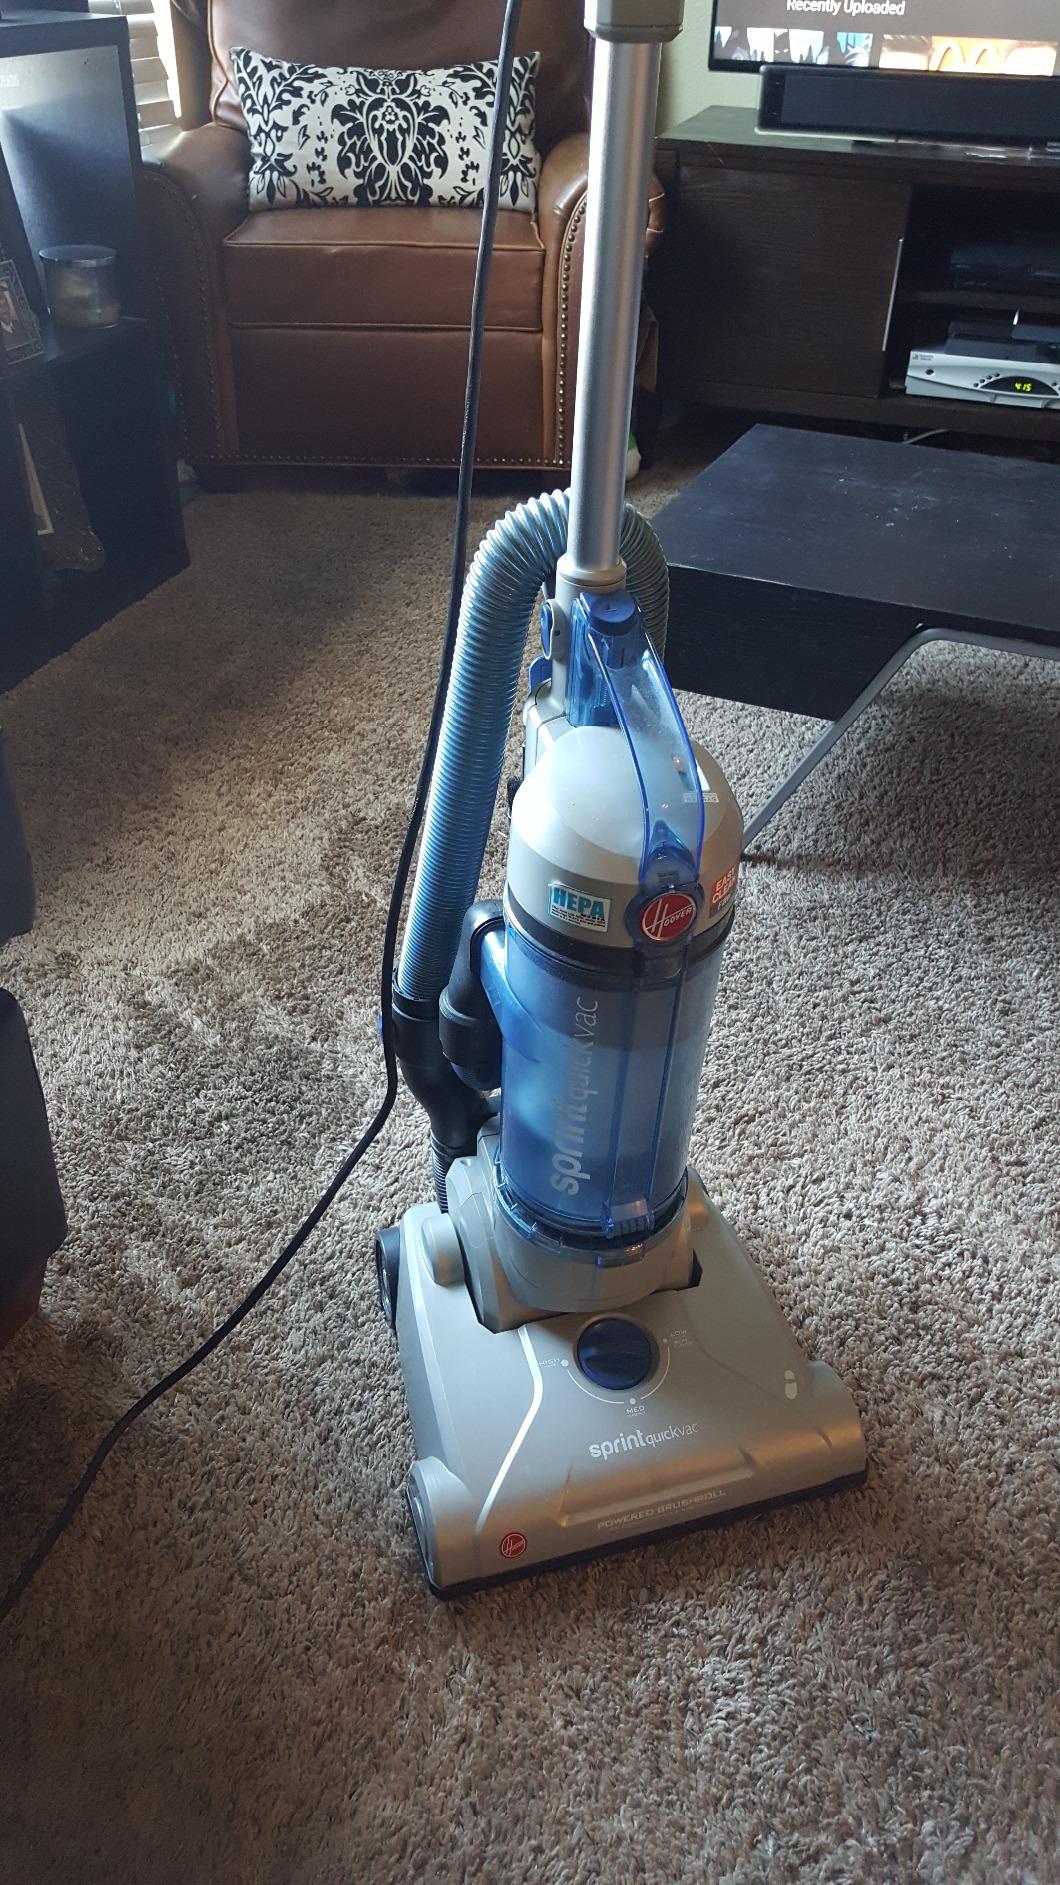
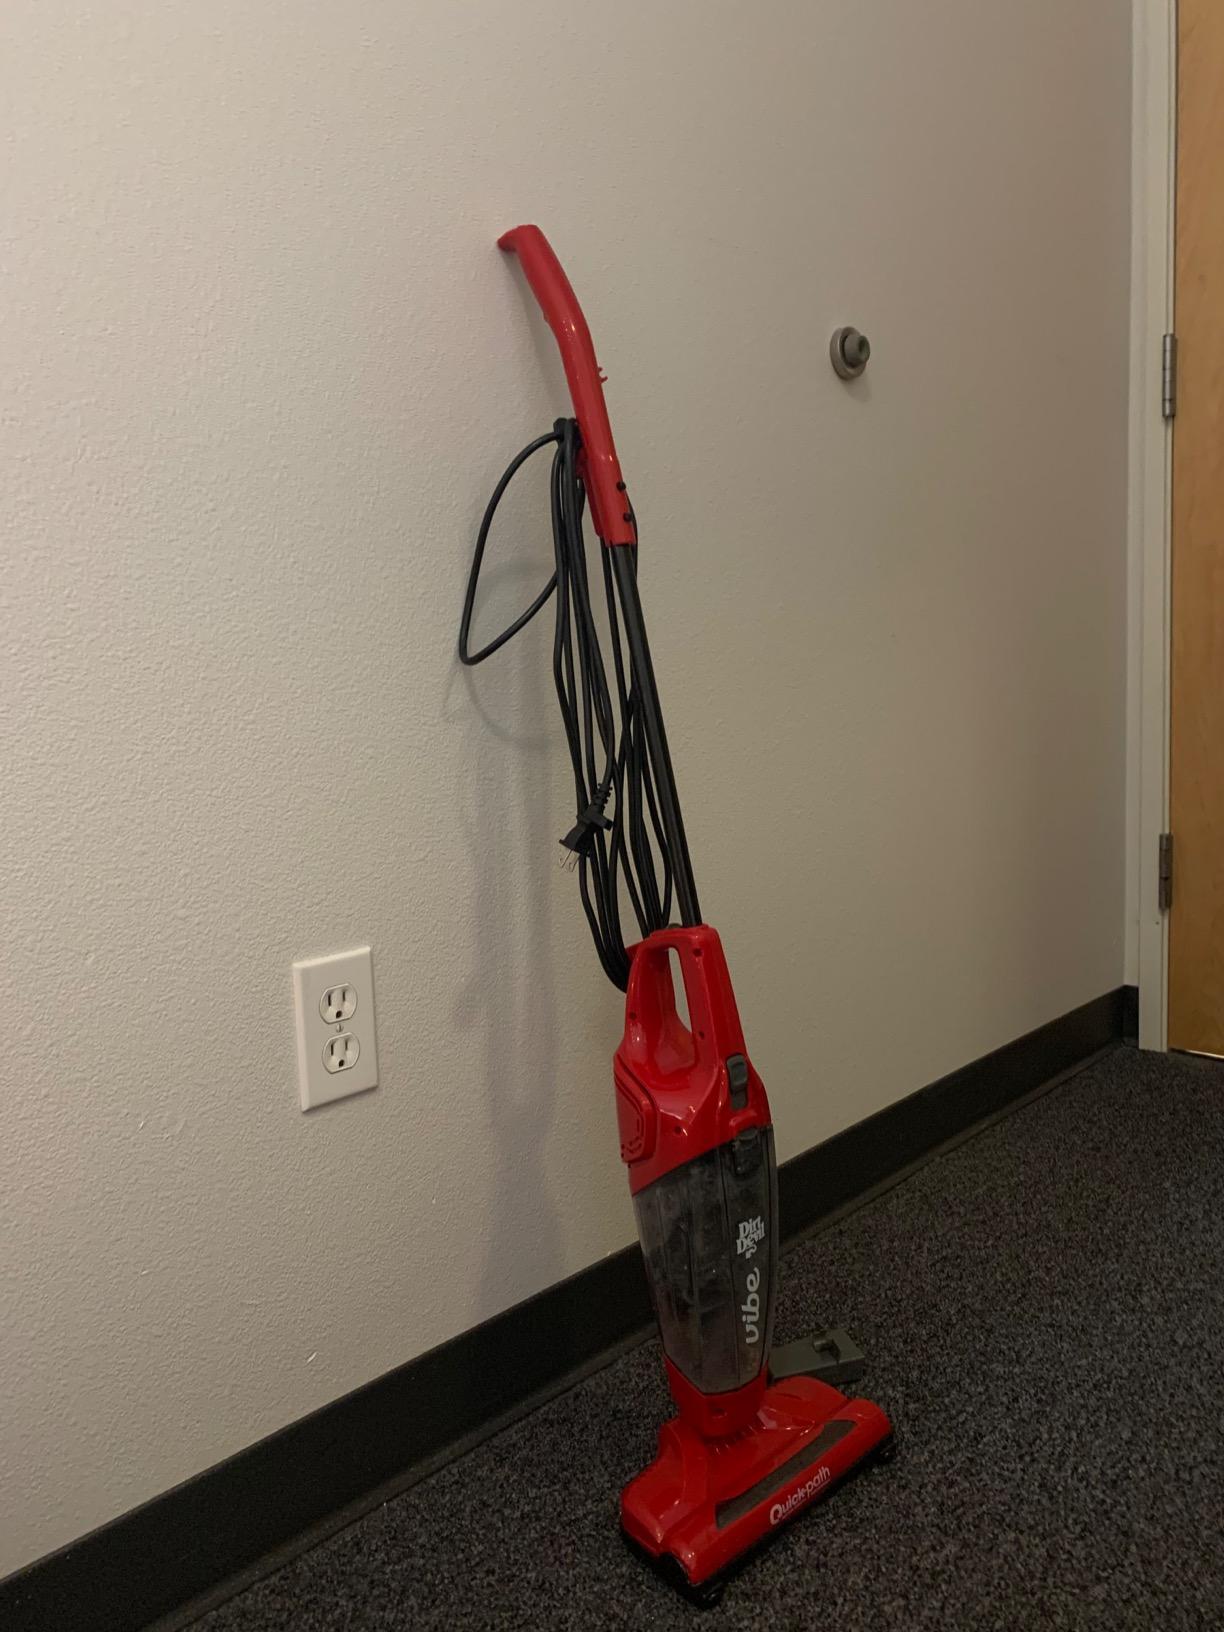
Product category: items_vacuum
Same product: no